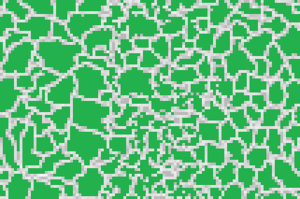
Aire linguistique maximale de l'Auvergnat I) Consensus Carte établie sur tous les critères de linguistes et autres spécialistes de l'auvergnat, elle inclut en partie les territoires où il y a consensus